Ministry of Lands, Country Planning and the Environment

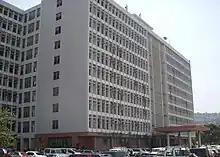
Youyi Building, Freetown, where the Ministry offices are located

The Sierra Leone Ministry of Lands, Country Planning and the Environment is a Sierra Leonean government department in charge of implementing policy as regards planning and the environment. Their offices are located on the 3rd floor of the Youyi Building, Brookfields, Freetown.